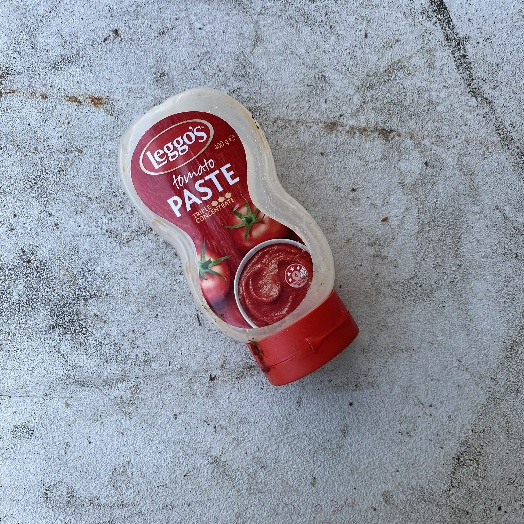
Label: Plastic